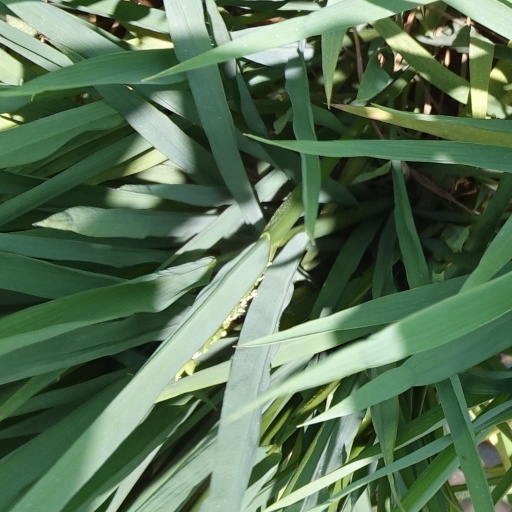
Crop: rice